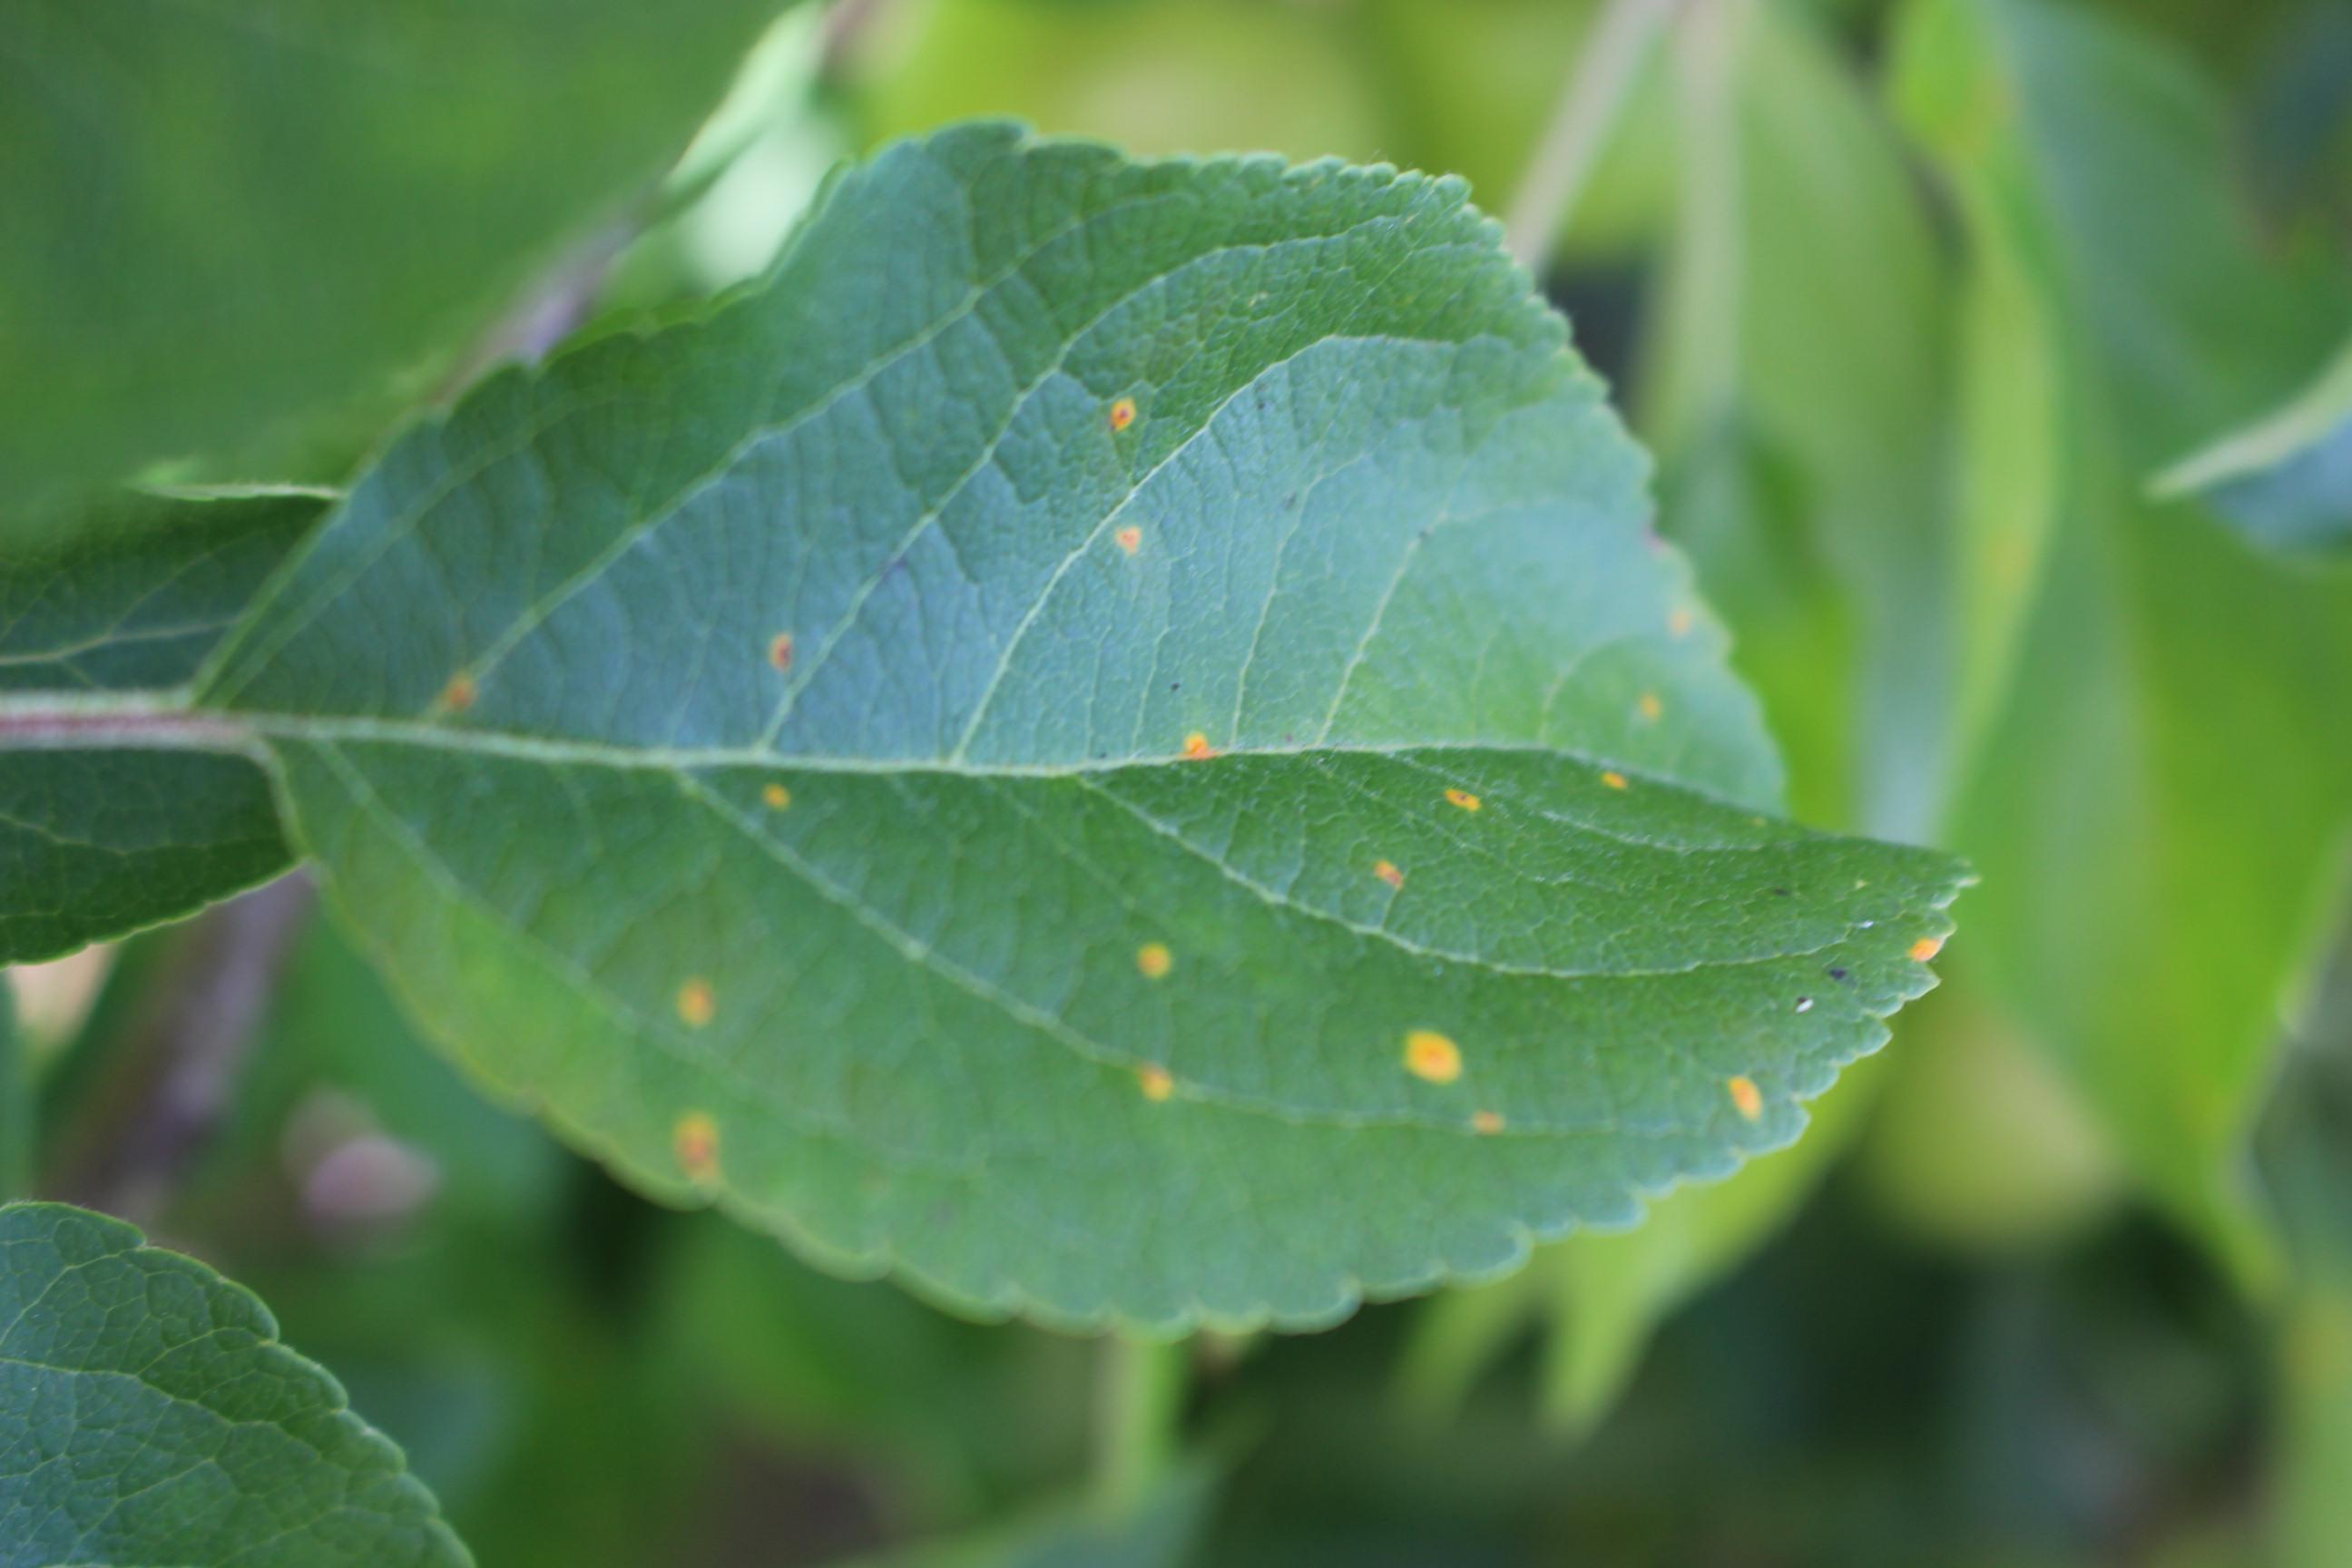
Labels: rust